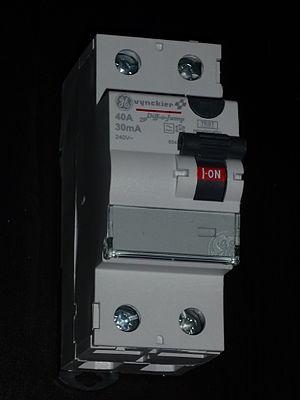
Interrupteur différentiel monophasé de 30 mA
Un interrupteur est un organe, physique ou virtuel, permettant d'interrompre ou d'autoriser le passage d'un flux.
Un disjoncteur est un dispositif électromécanique, voire électronique, de protection dont la fonction est d'interrompre le courant électrique en cas d'incident sur un circuit électrique. Il est capable d'interrompre un courant de surcharge ou un courant de court-circuit dans une installation. Suivant sa conception, il peut surveiller un ou plusieurs paramètres d'une ligne électrique.